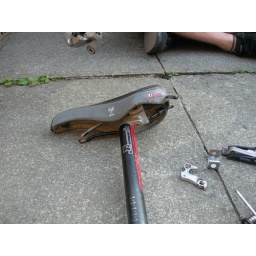
i think the bike somersaulted over the van and landed on the saddle tail first, then on the mech. thats a new hanger and saddle i think